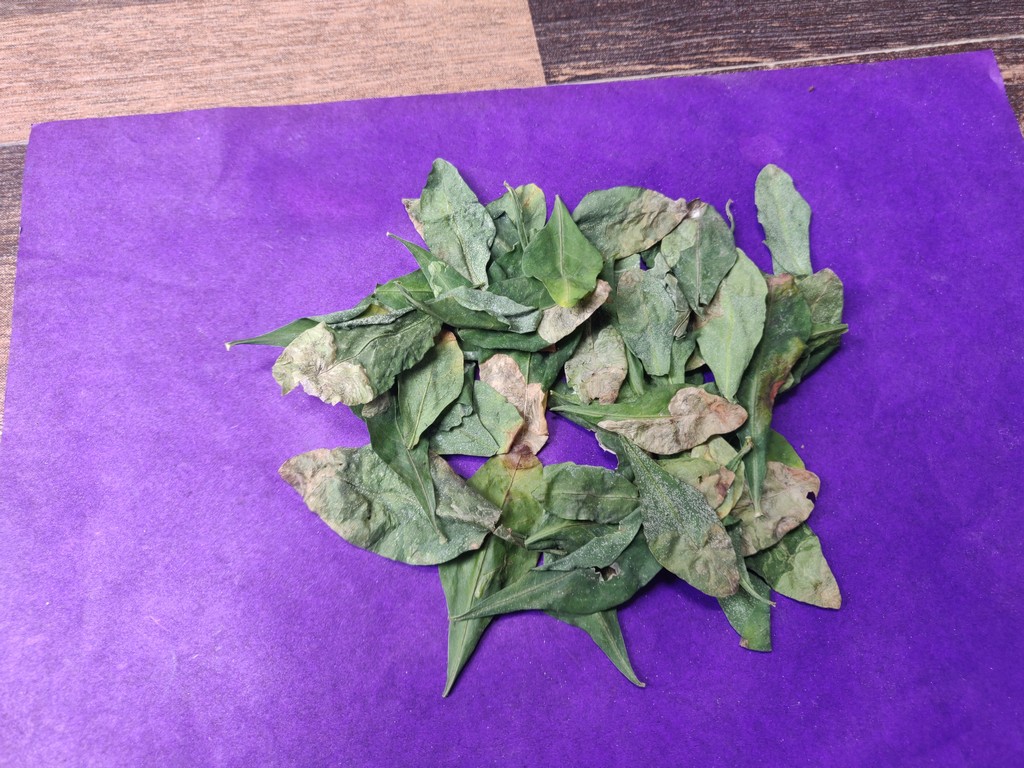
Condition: Unhealthy
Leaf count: multiple
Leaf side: unknown